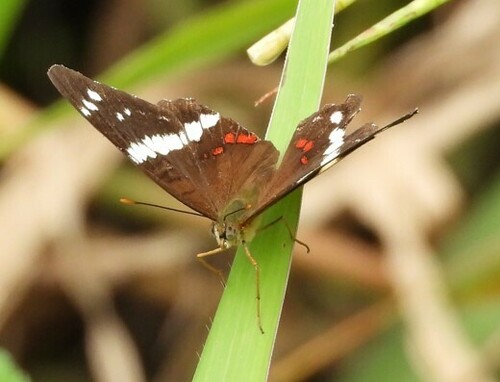
Scientific name: Anartia fatima
Common name: Banded peacock
Family: Nymphalidae
Order: Lepidoptera
Pollinator type: Primary pollinator
Habitat: Open areas and gardens
Geographic range: South America
Conservation status: Least Concern